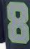
Number: 8